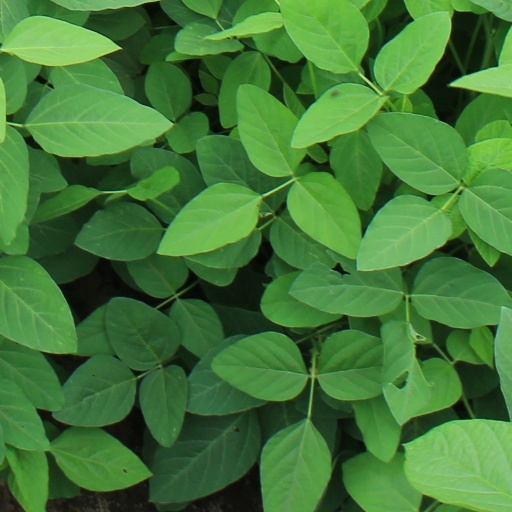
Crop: soybean